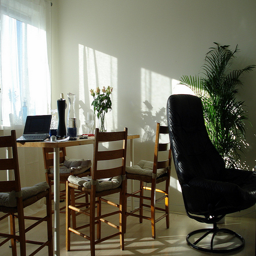
A room with a sunny window contains a plush desk chair and a wooden set of chairs and table with a laptop.
A dining room scene with a laptop on the table.
A computer is set on top a small dining table.
A dinning room table with a laptop computer.
a bunch of wooden chairs surround a table with a laptop and flowers